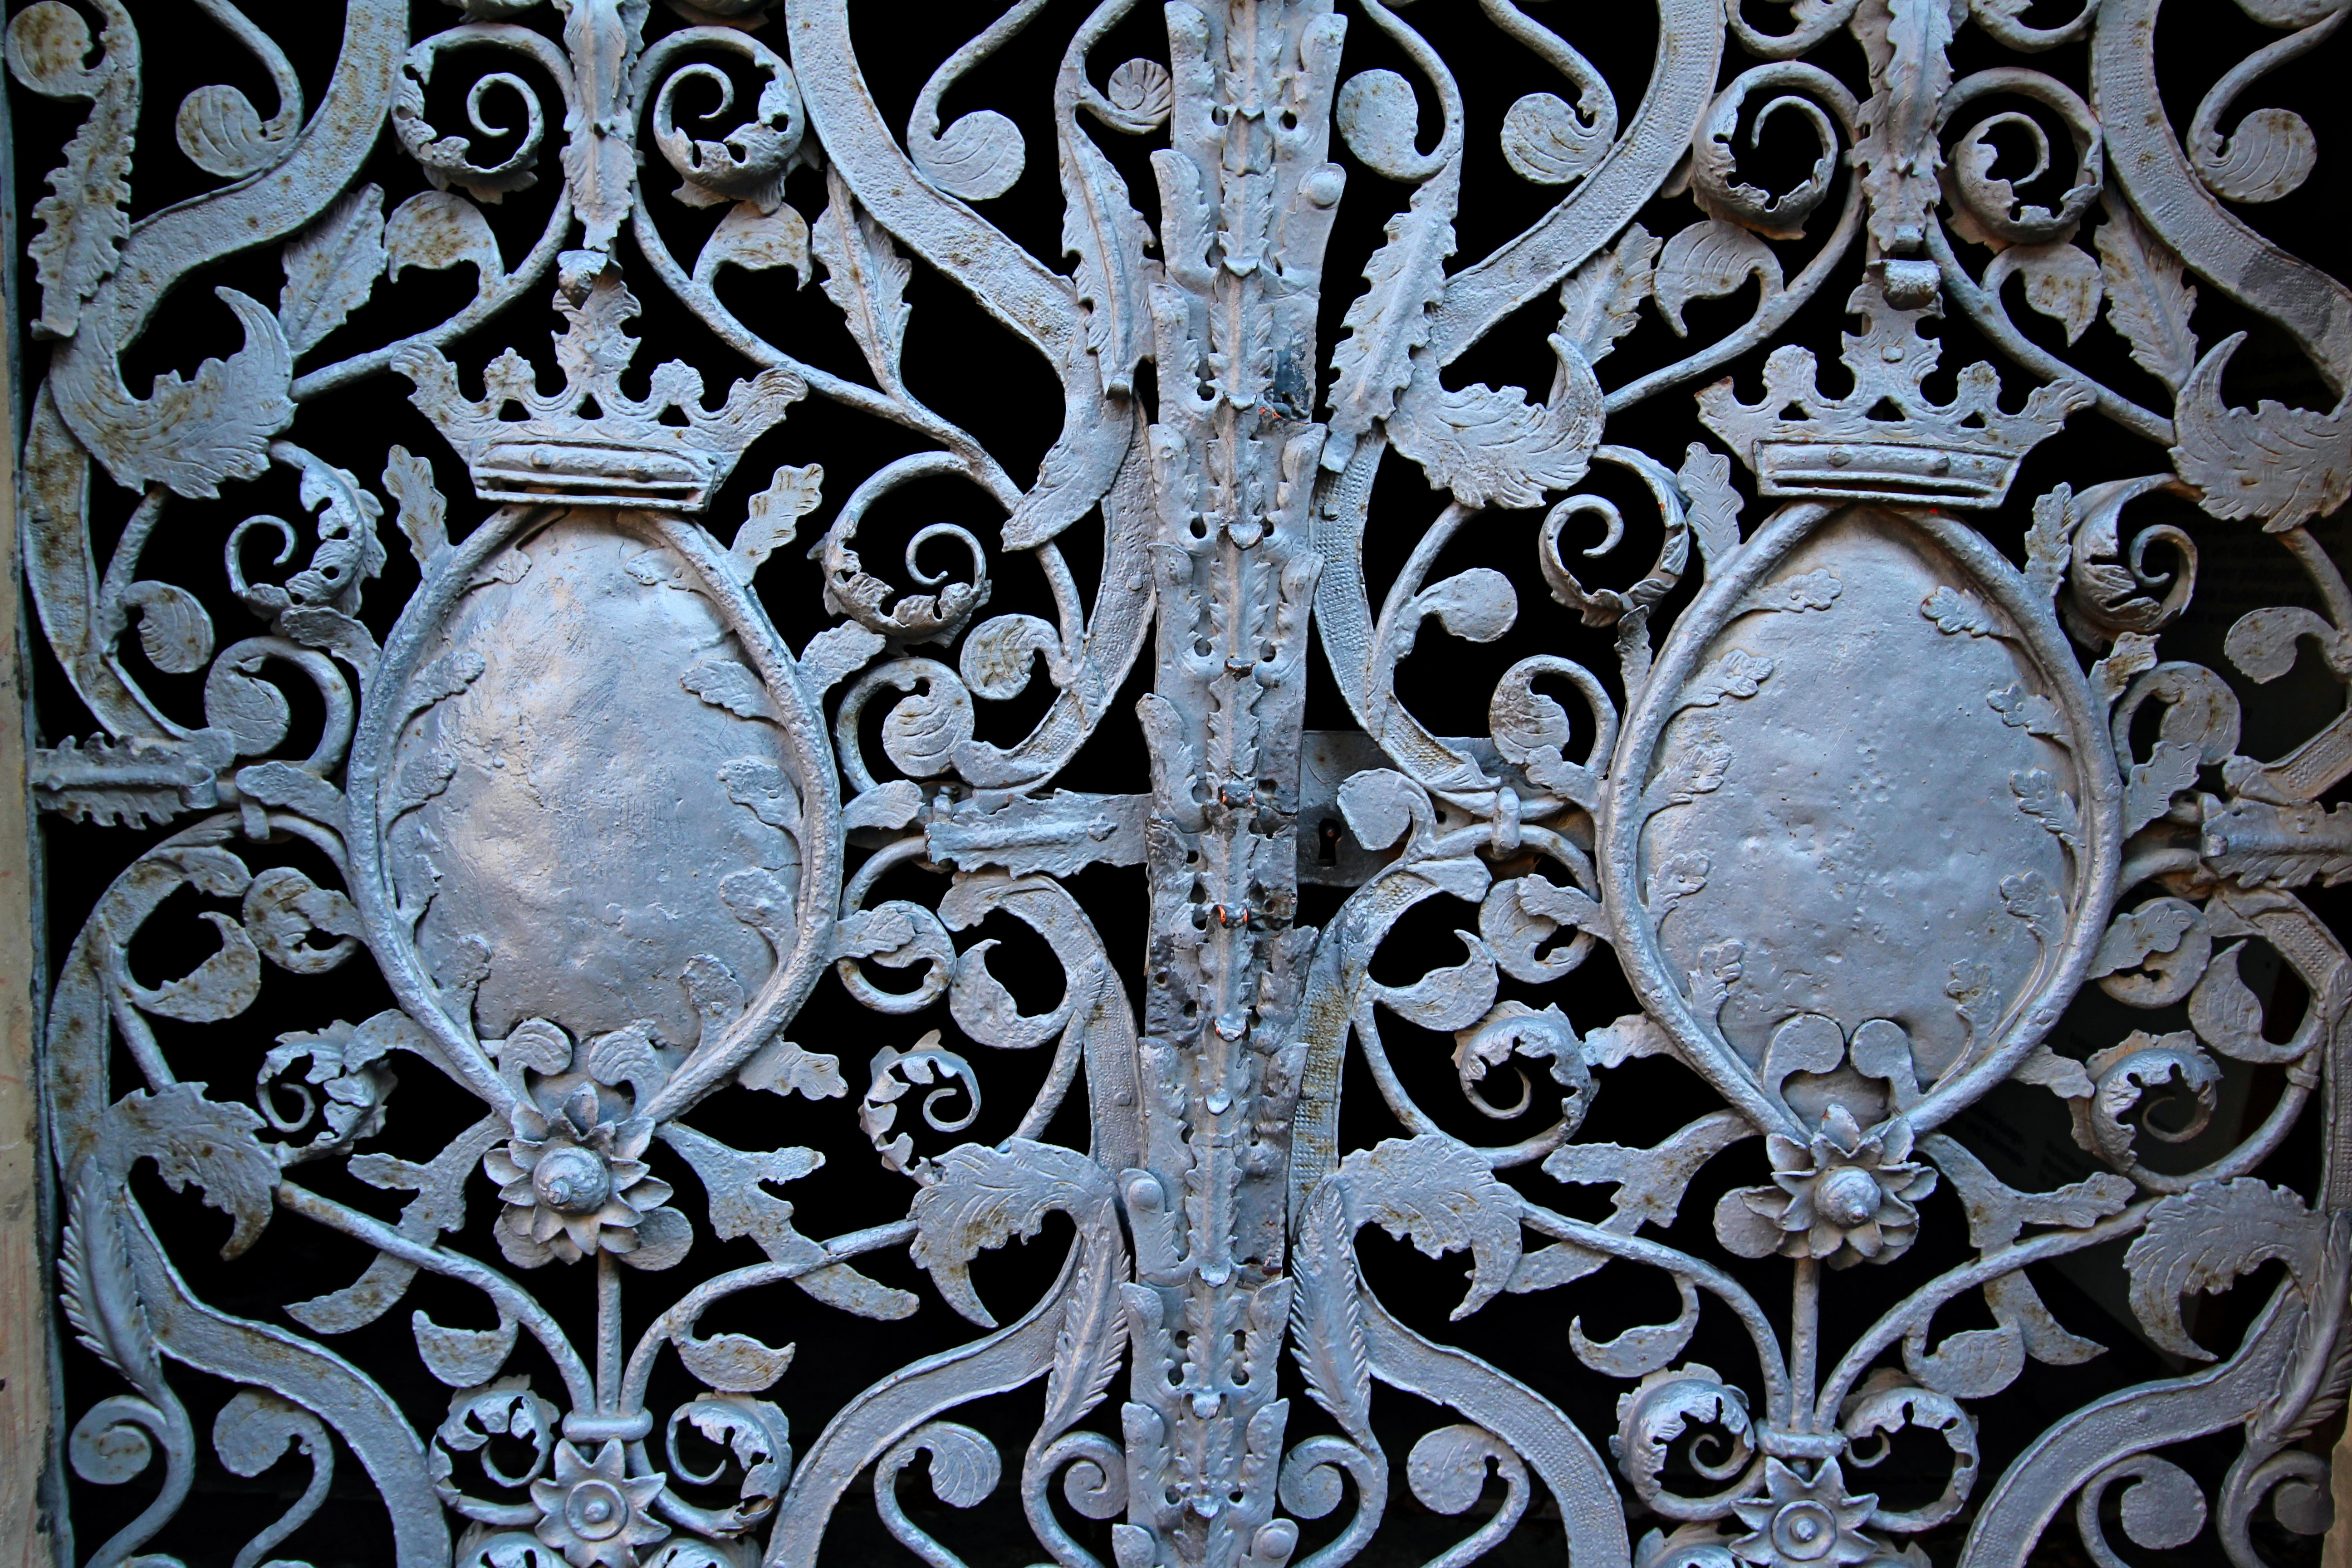
old, pattern, metal, circle, art, design, symmetry, iron, wrought iron, blacksmithing, verschn rkelt